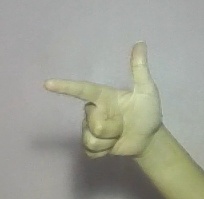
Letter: yaa